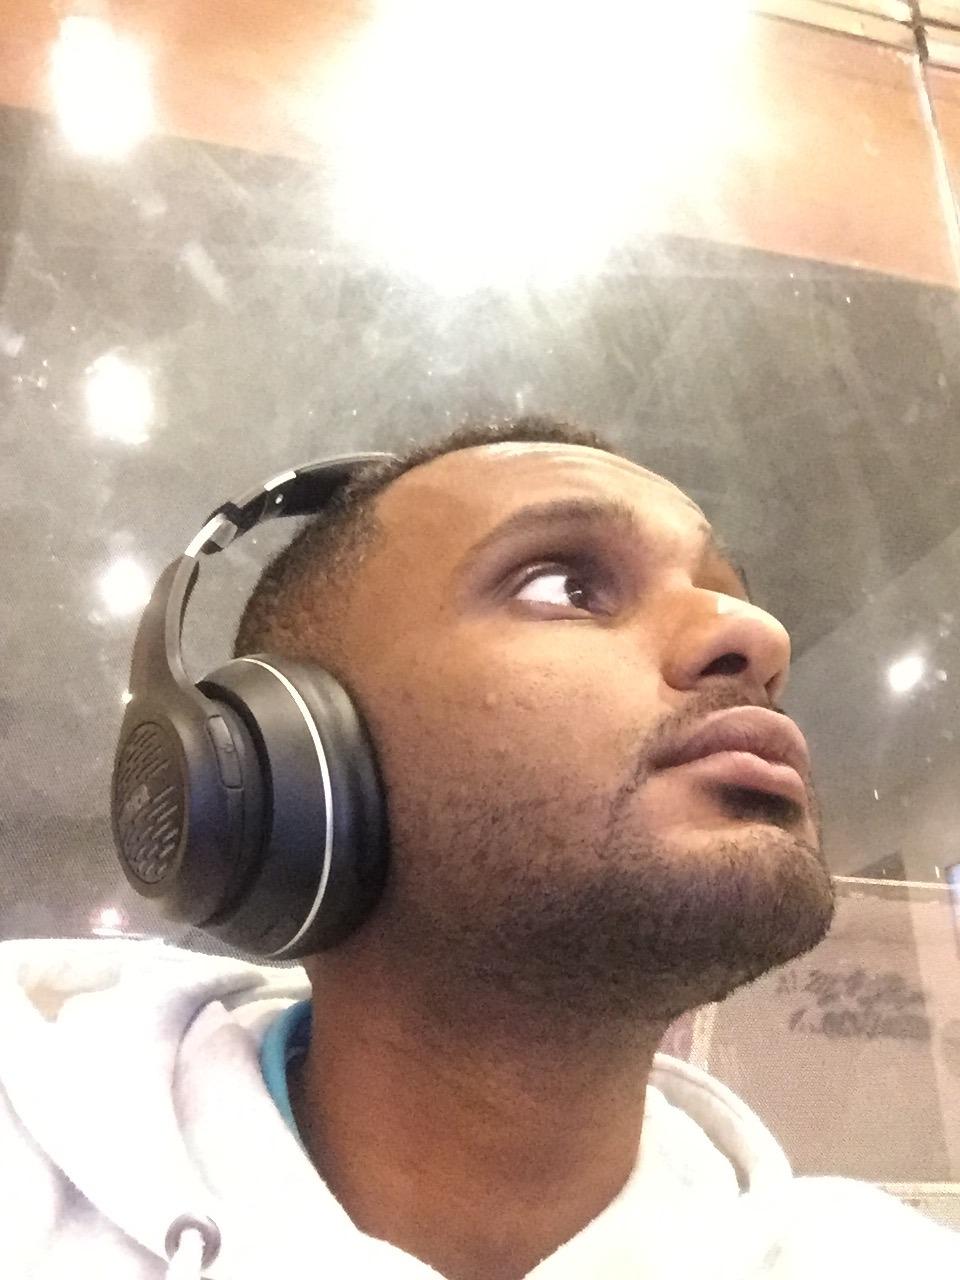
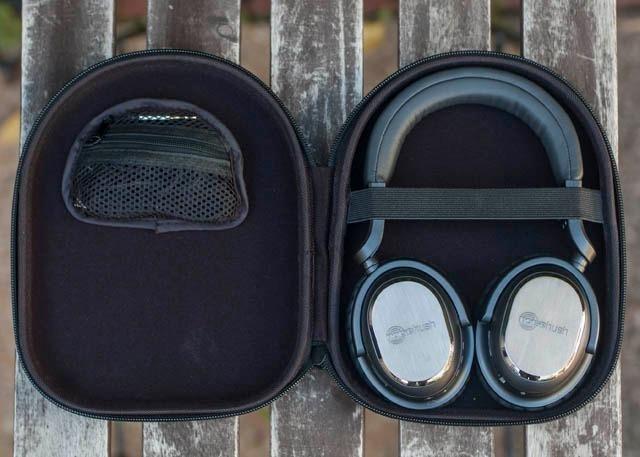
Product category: headphones
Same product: no